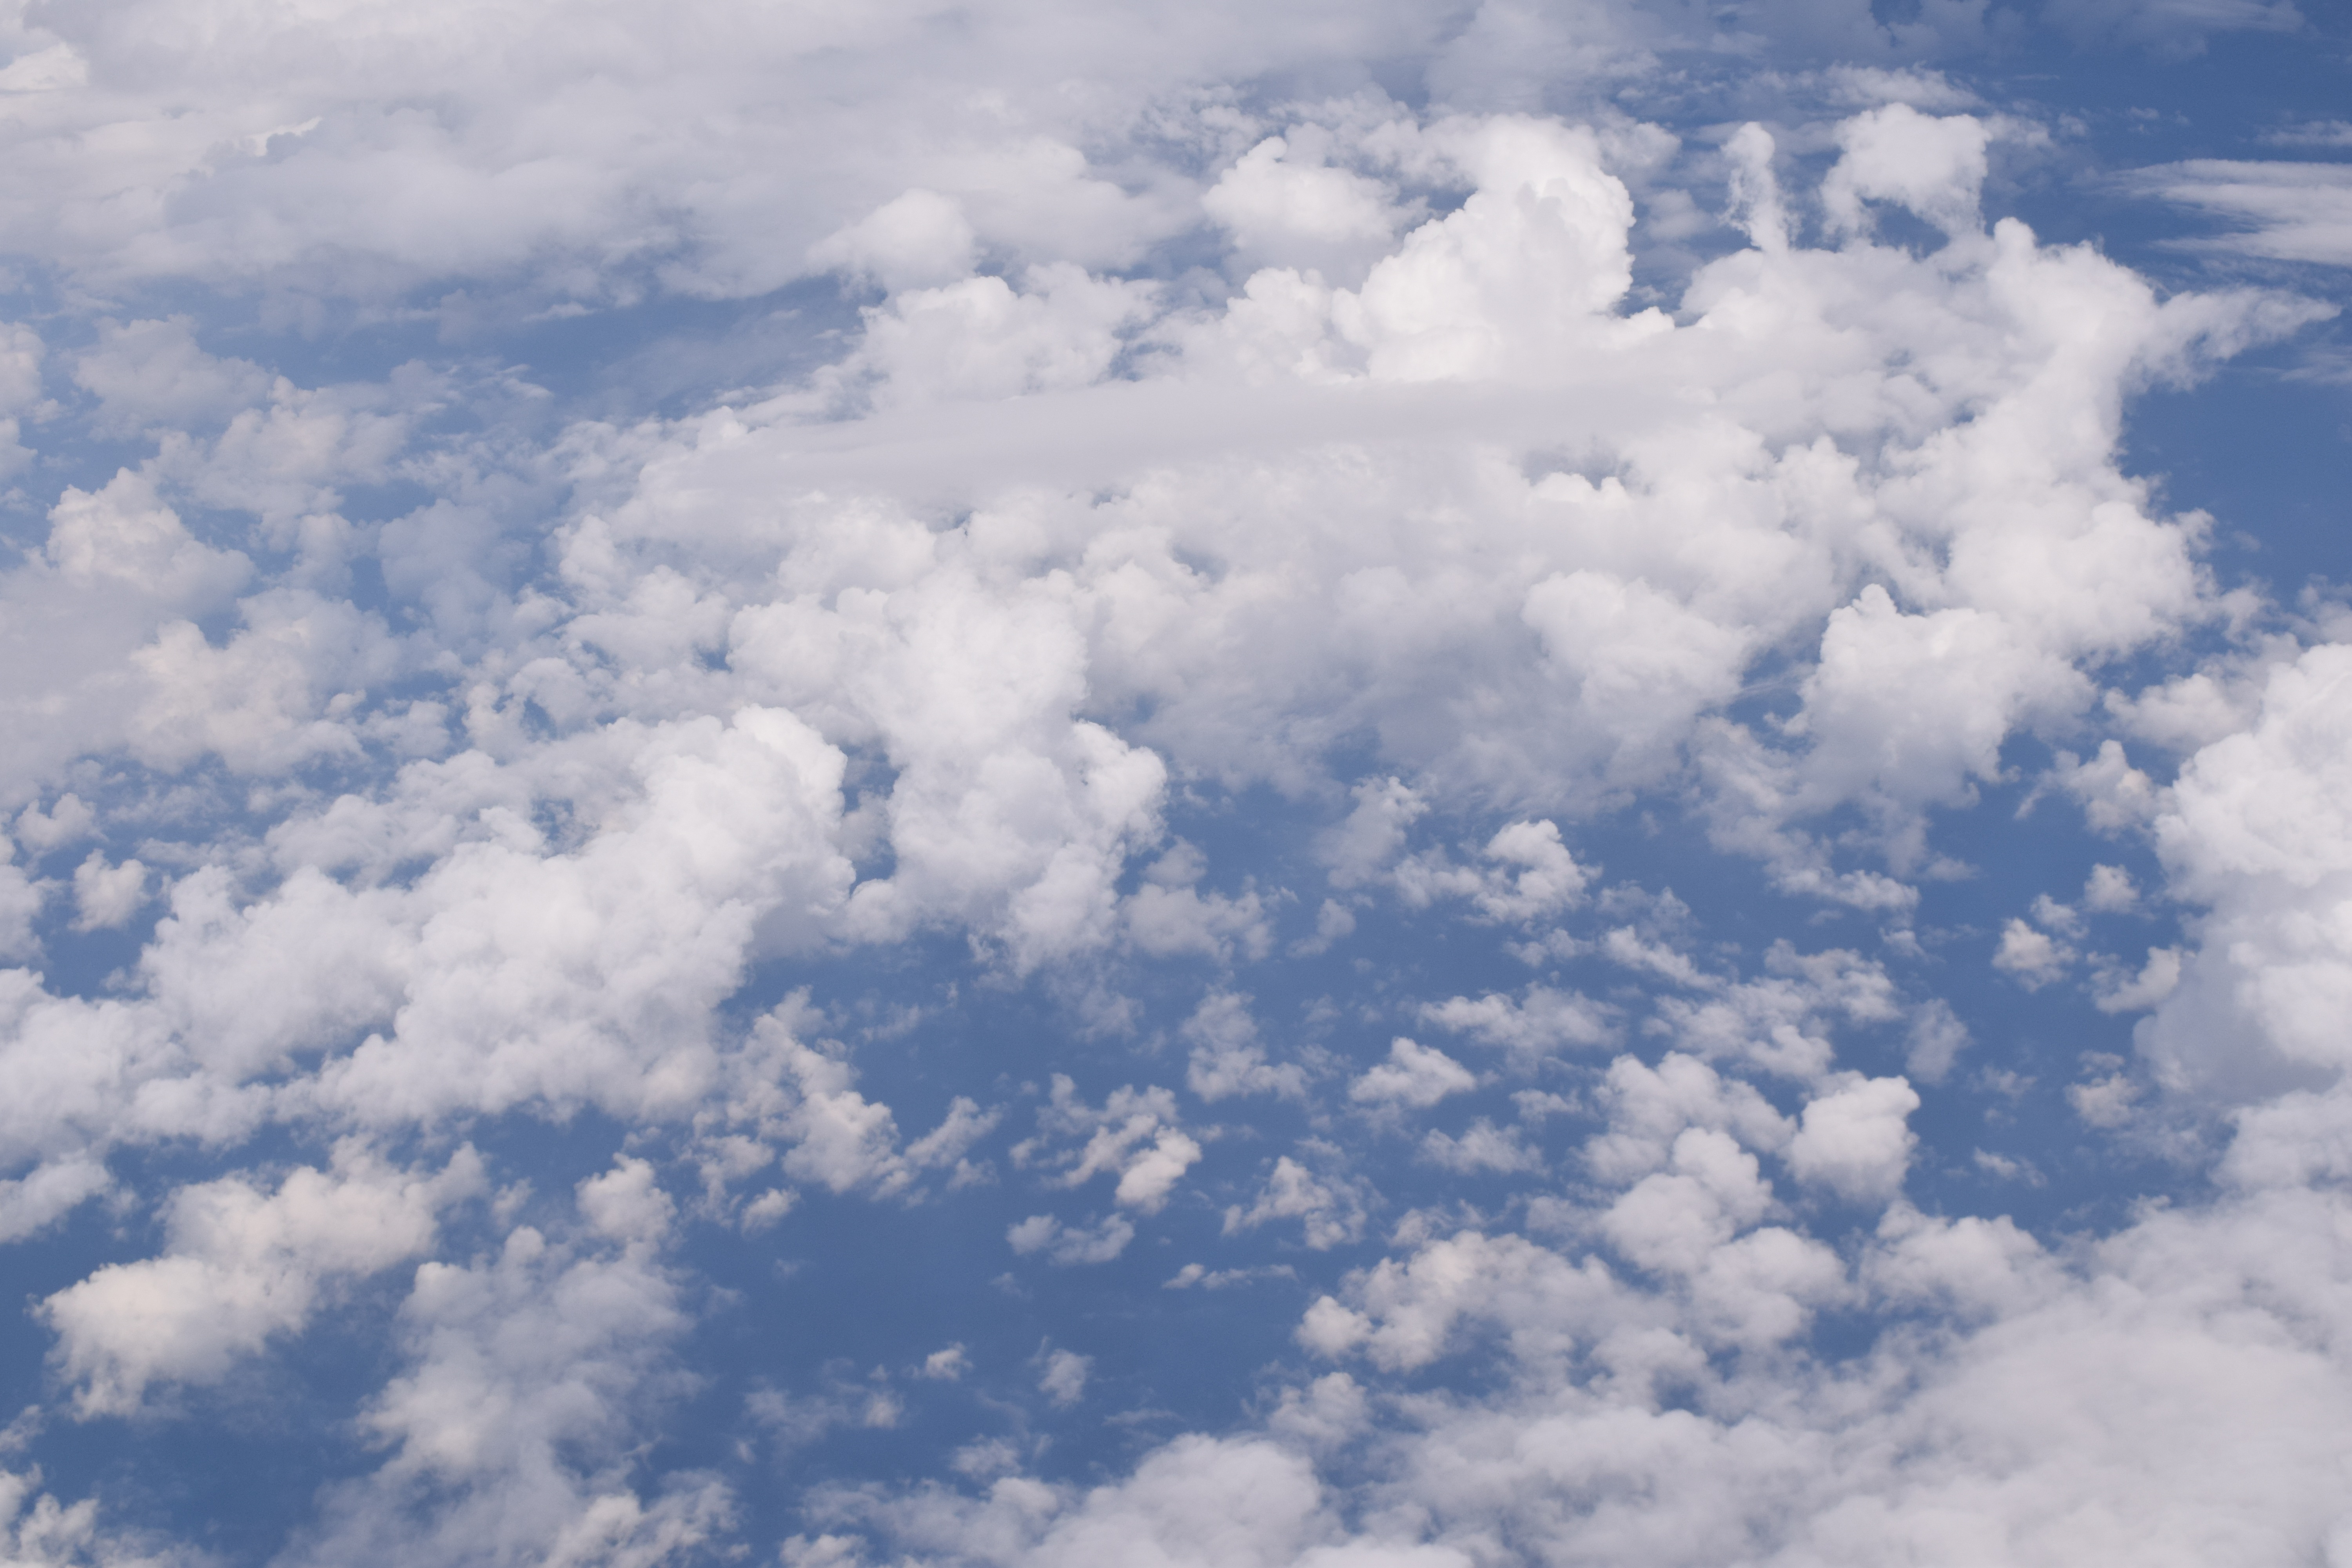
cloud, sky, white, atmosphere, daytime, flight, cumulus, blue, clouds, clouds form, above the clouds, meteorological phenomenon, atmosphere of earth